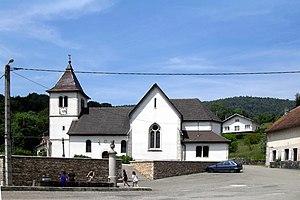
L'église Saint-Pierre à Glère